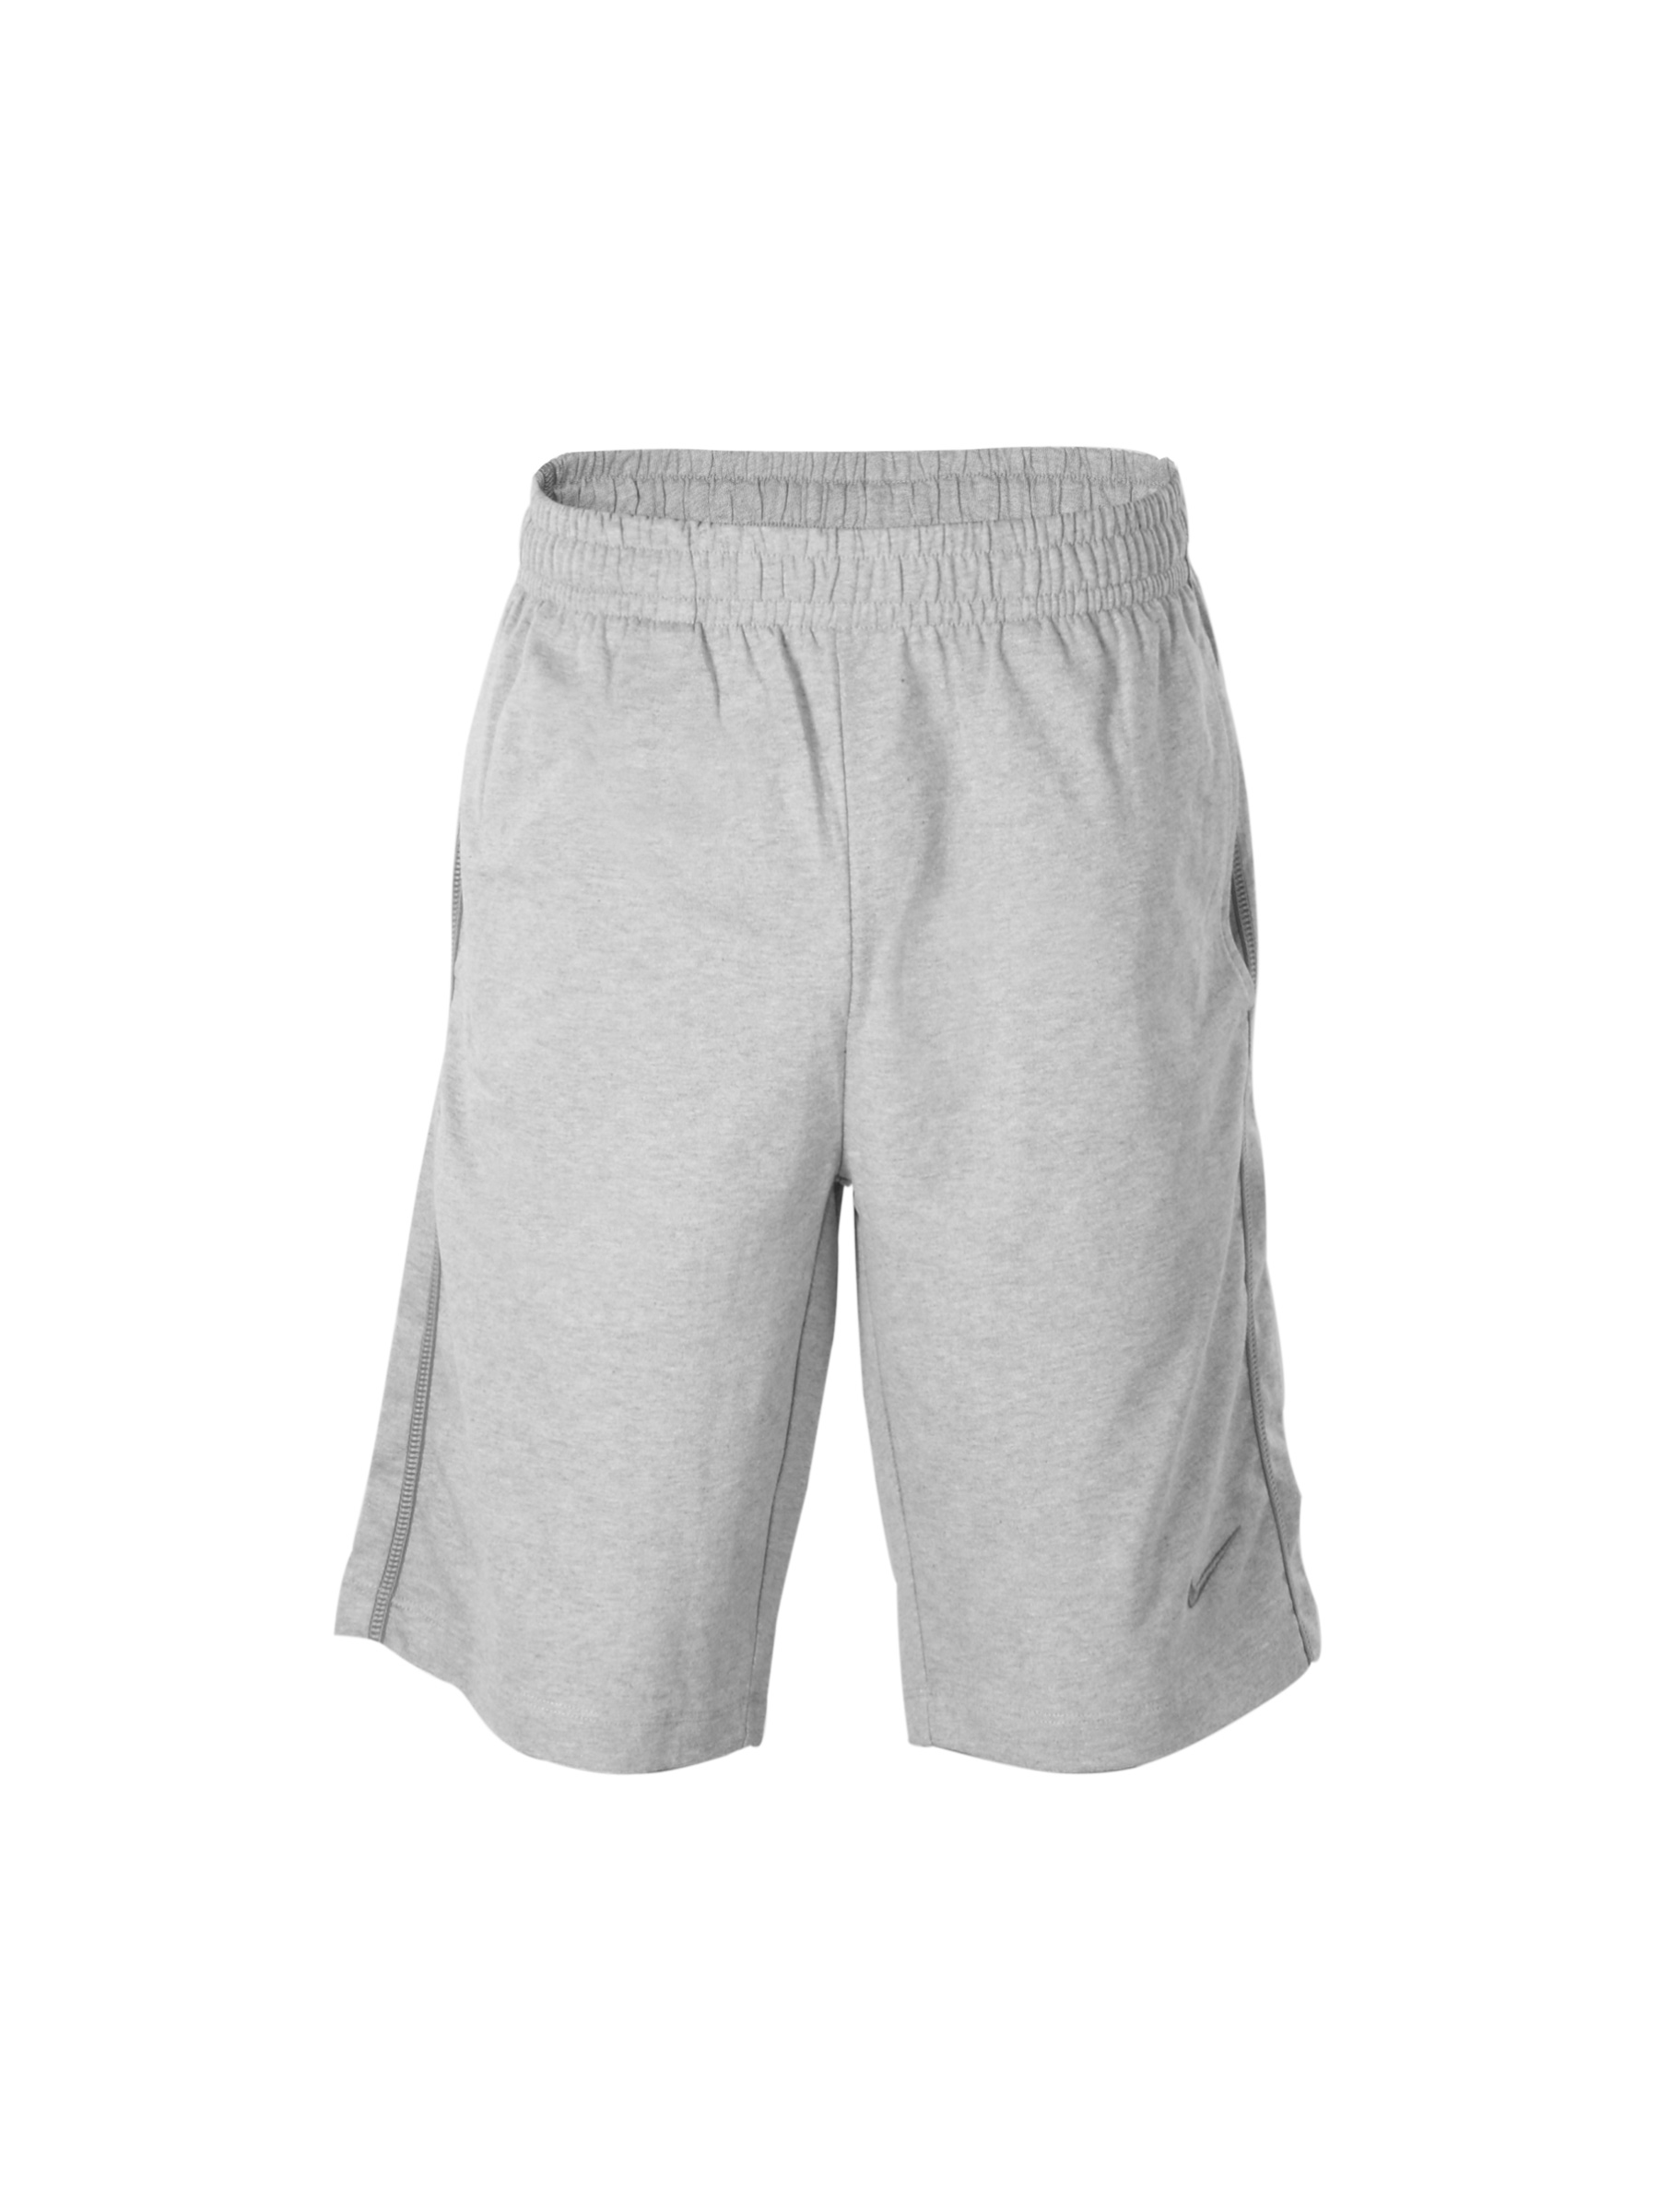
Nike Men Grey Shorts
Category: Apparel / Bottomwear / Shorts
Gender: Men
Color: Grey
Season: Summer 2012
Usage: Casual